Arthur Haynes

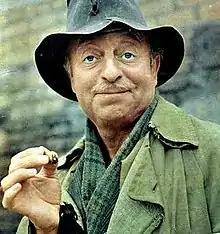
In character as a tramp

Arthur Haynes (14 May 1914 – 19 November 1966) was an English comedian and star of "The Arthur Haynes Show", a comedy sketch series produced by ATV from 1956 until his death from a heart attack in 1966. Haynes also appeared on radio and in films.